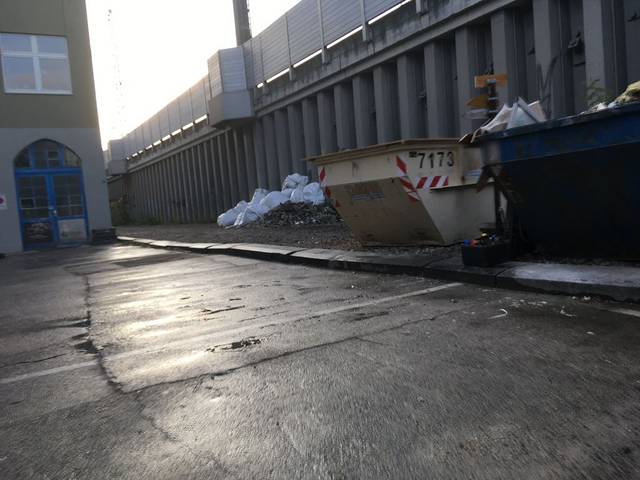
Region: Germany
Coordinates: 52.545, 13.373